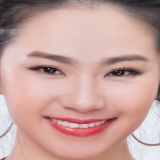
ca sĩ Lương Bích Hữu